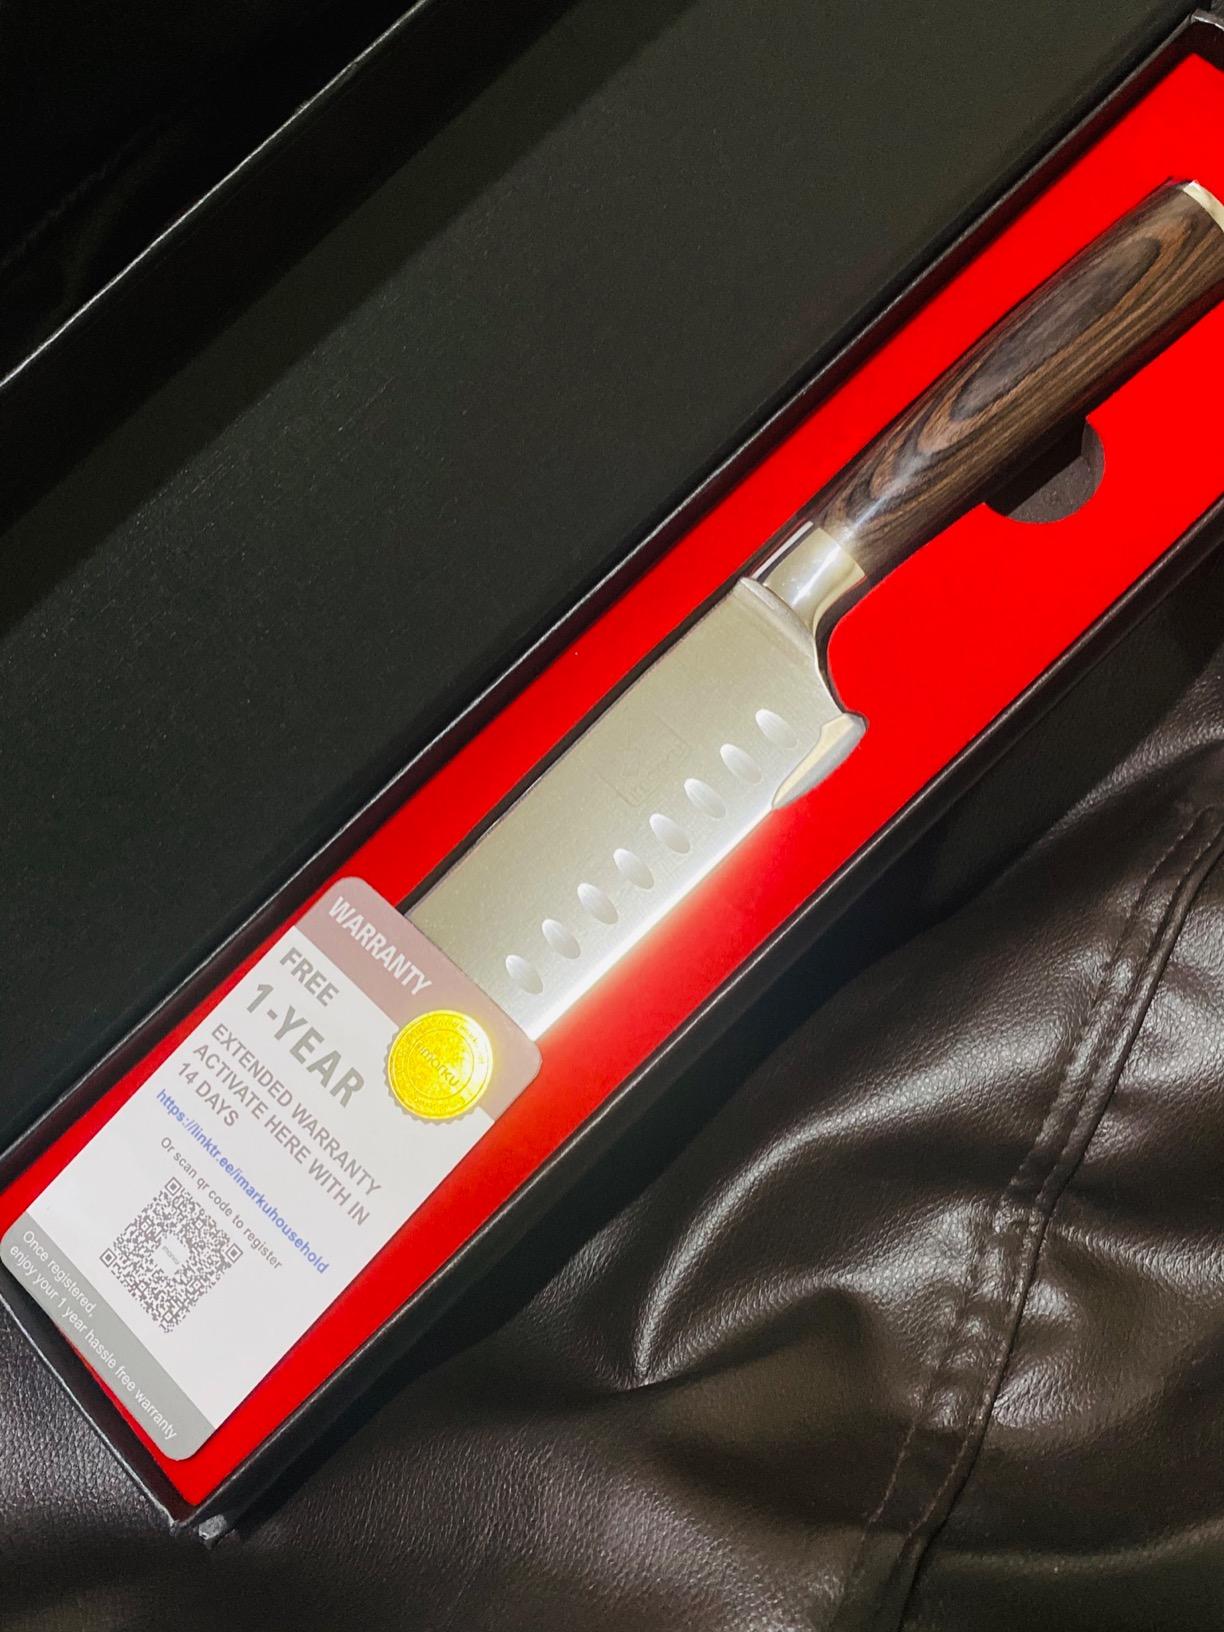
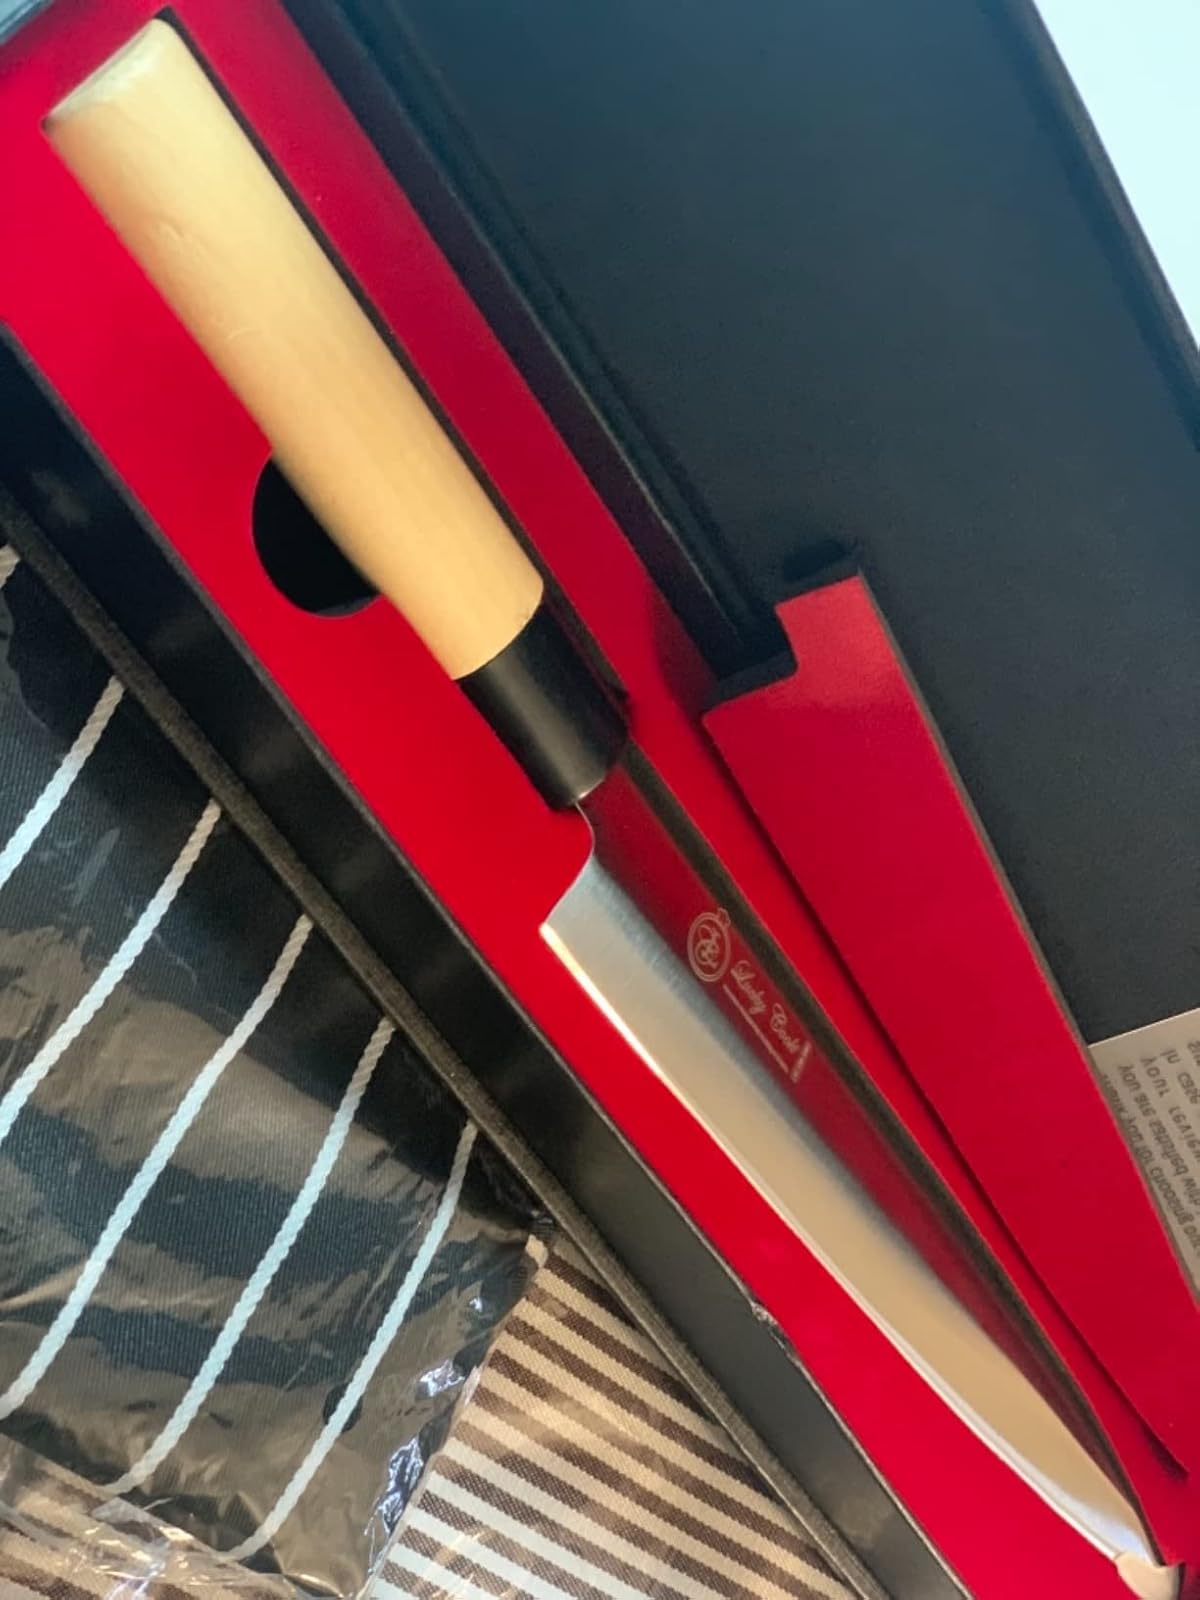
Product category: items_knife
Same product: no